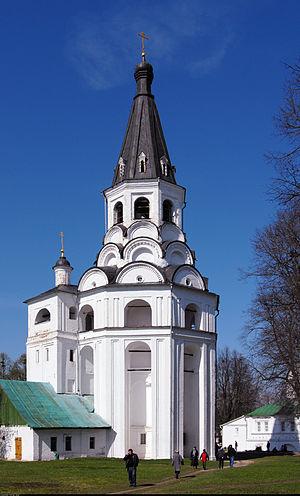
Le monastère de la Dormition ou monastère d'Alexandrov de femmes est un monastère orthodoxe de femmes, situé dans la Sloboda d'Alexandrov, sur le territoire de la ville d'Alexandrov, dans l'Oblast de Vladimir en Russie.
La Cathédrale de la Trinité, est un édifice religieux orthodoxe du début du XVIᵉ siècle situé dans la ville d'Alexandrov dans l'Oblast de Vladimir. Elle s'est appelée cathédrale de l'Intercession jusqu'à la fin du XVIIᵉ siècle. Elle fait partie du Monastère de la Dormition de la Sloboda d'Alexandrov. La cathédrale, avec ses trois galeries fermées est une construction de forme cubique. Les façades des quatre côtés sont divisées en trois parties. Quatre piliers soutiennent les voûtes. Sur un tambour ajouré par des fenêtres s'appuie une large coupole.
Le présent article reprend les types architecturaux d'églises russes du XIᵉ siècle au XVIIIᵉ siècle.